List of airports in Abkhazia

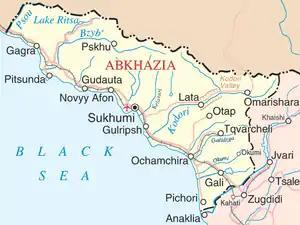
Map of Abkhazia

This is a list of airports in Abkhazia, grouped by type and sorted by location.